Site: brandenburg
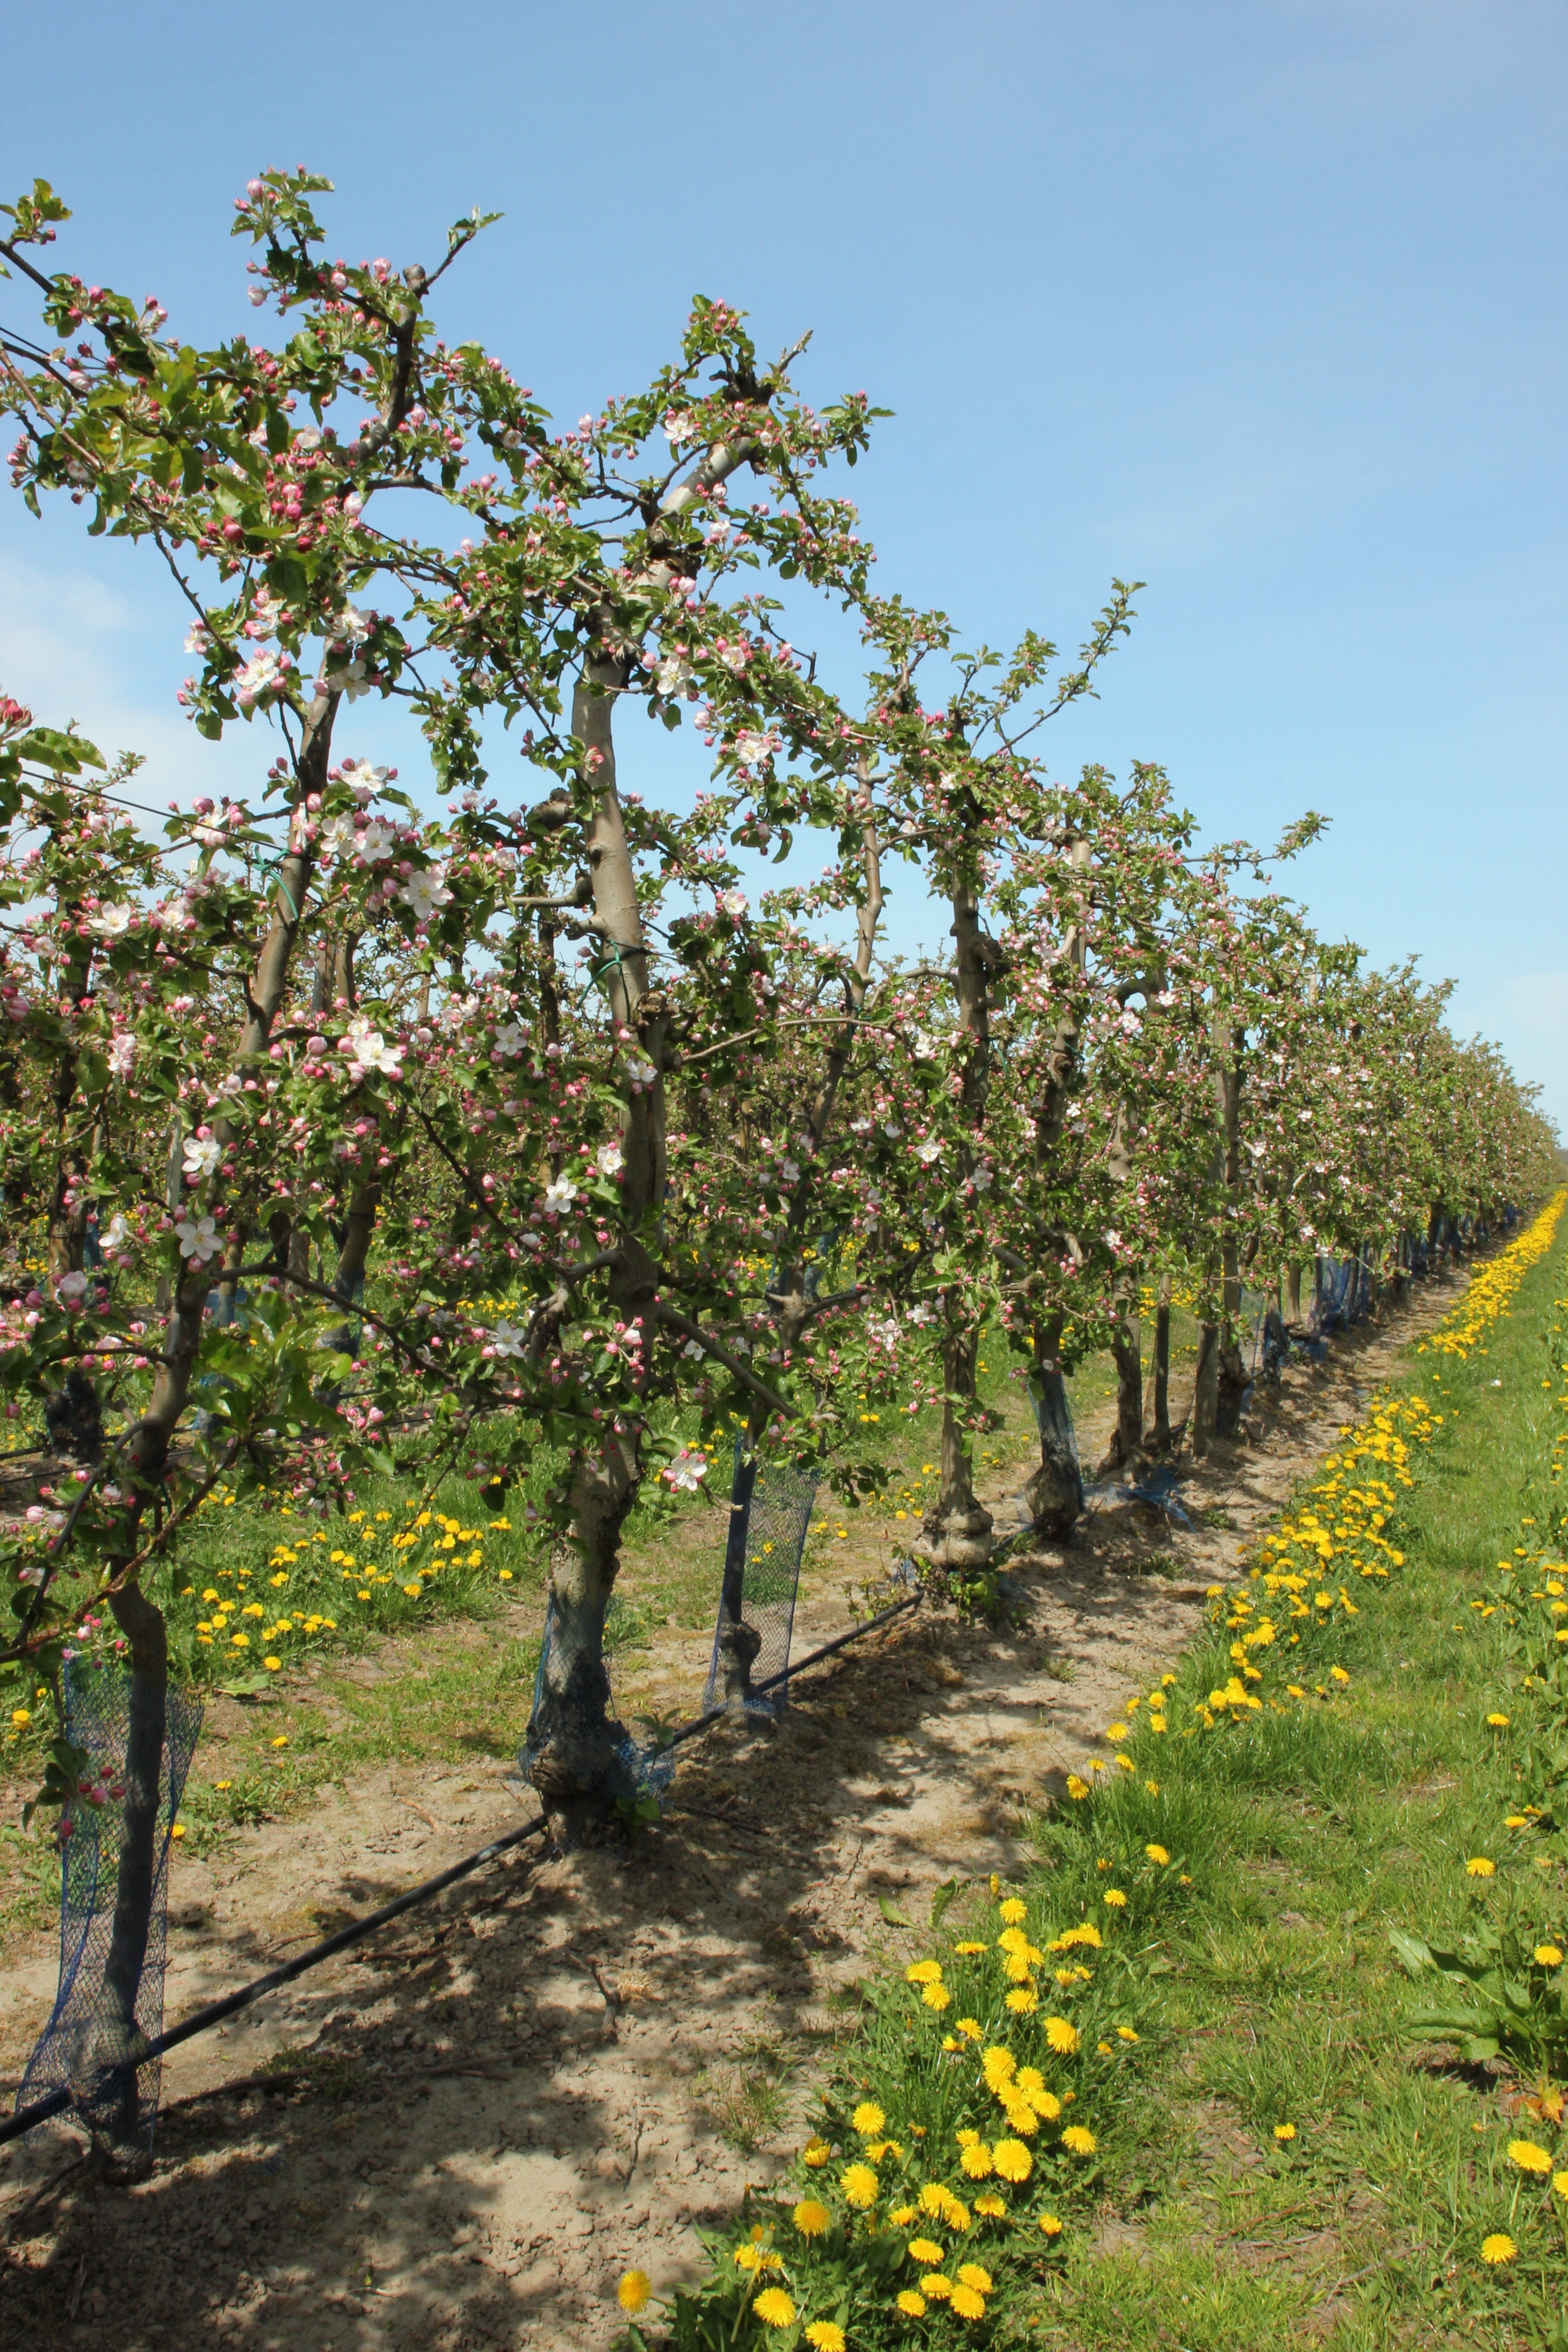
Growth stage (BBCH 57): Inflorescence emergence